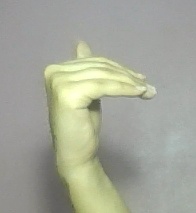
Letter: khaa